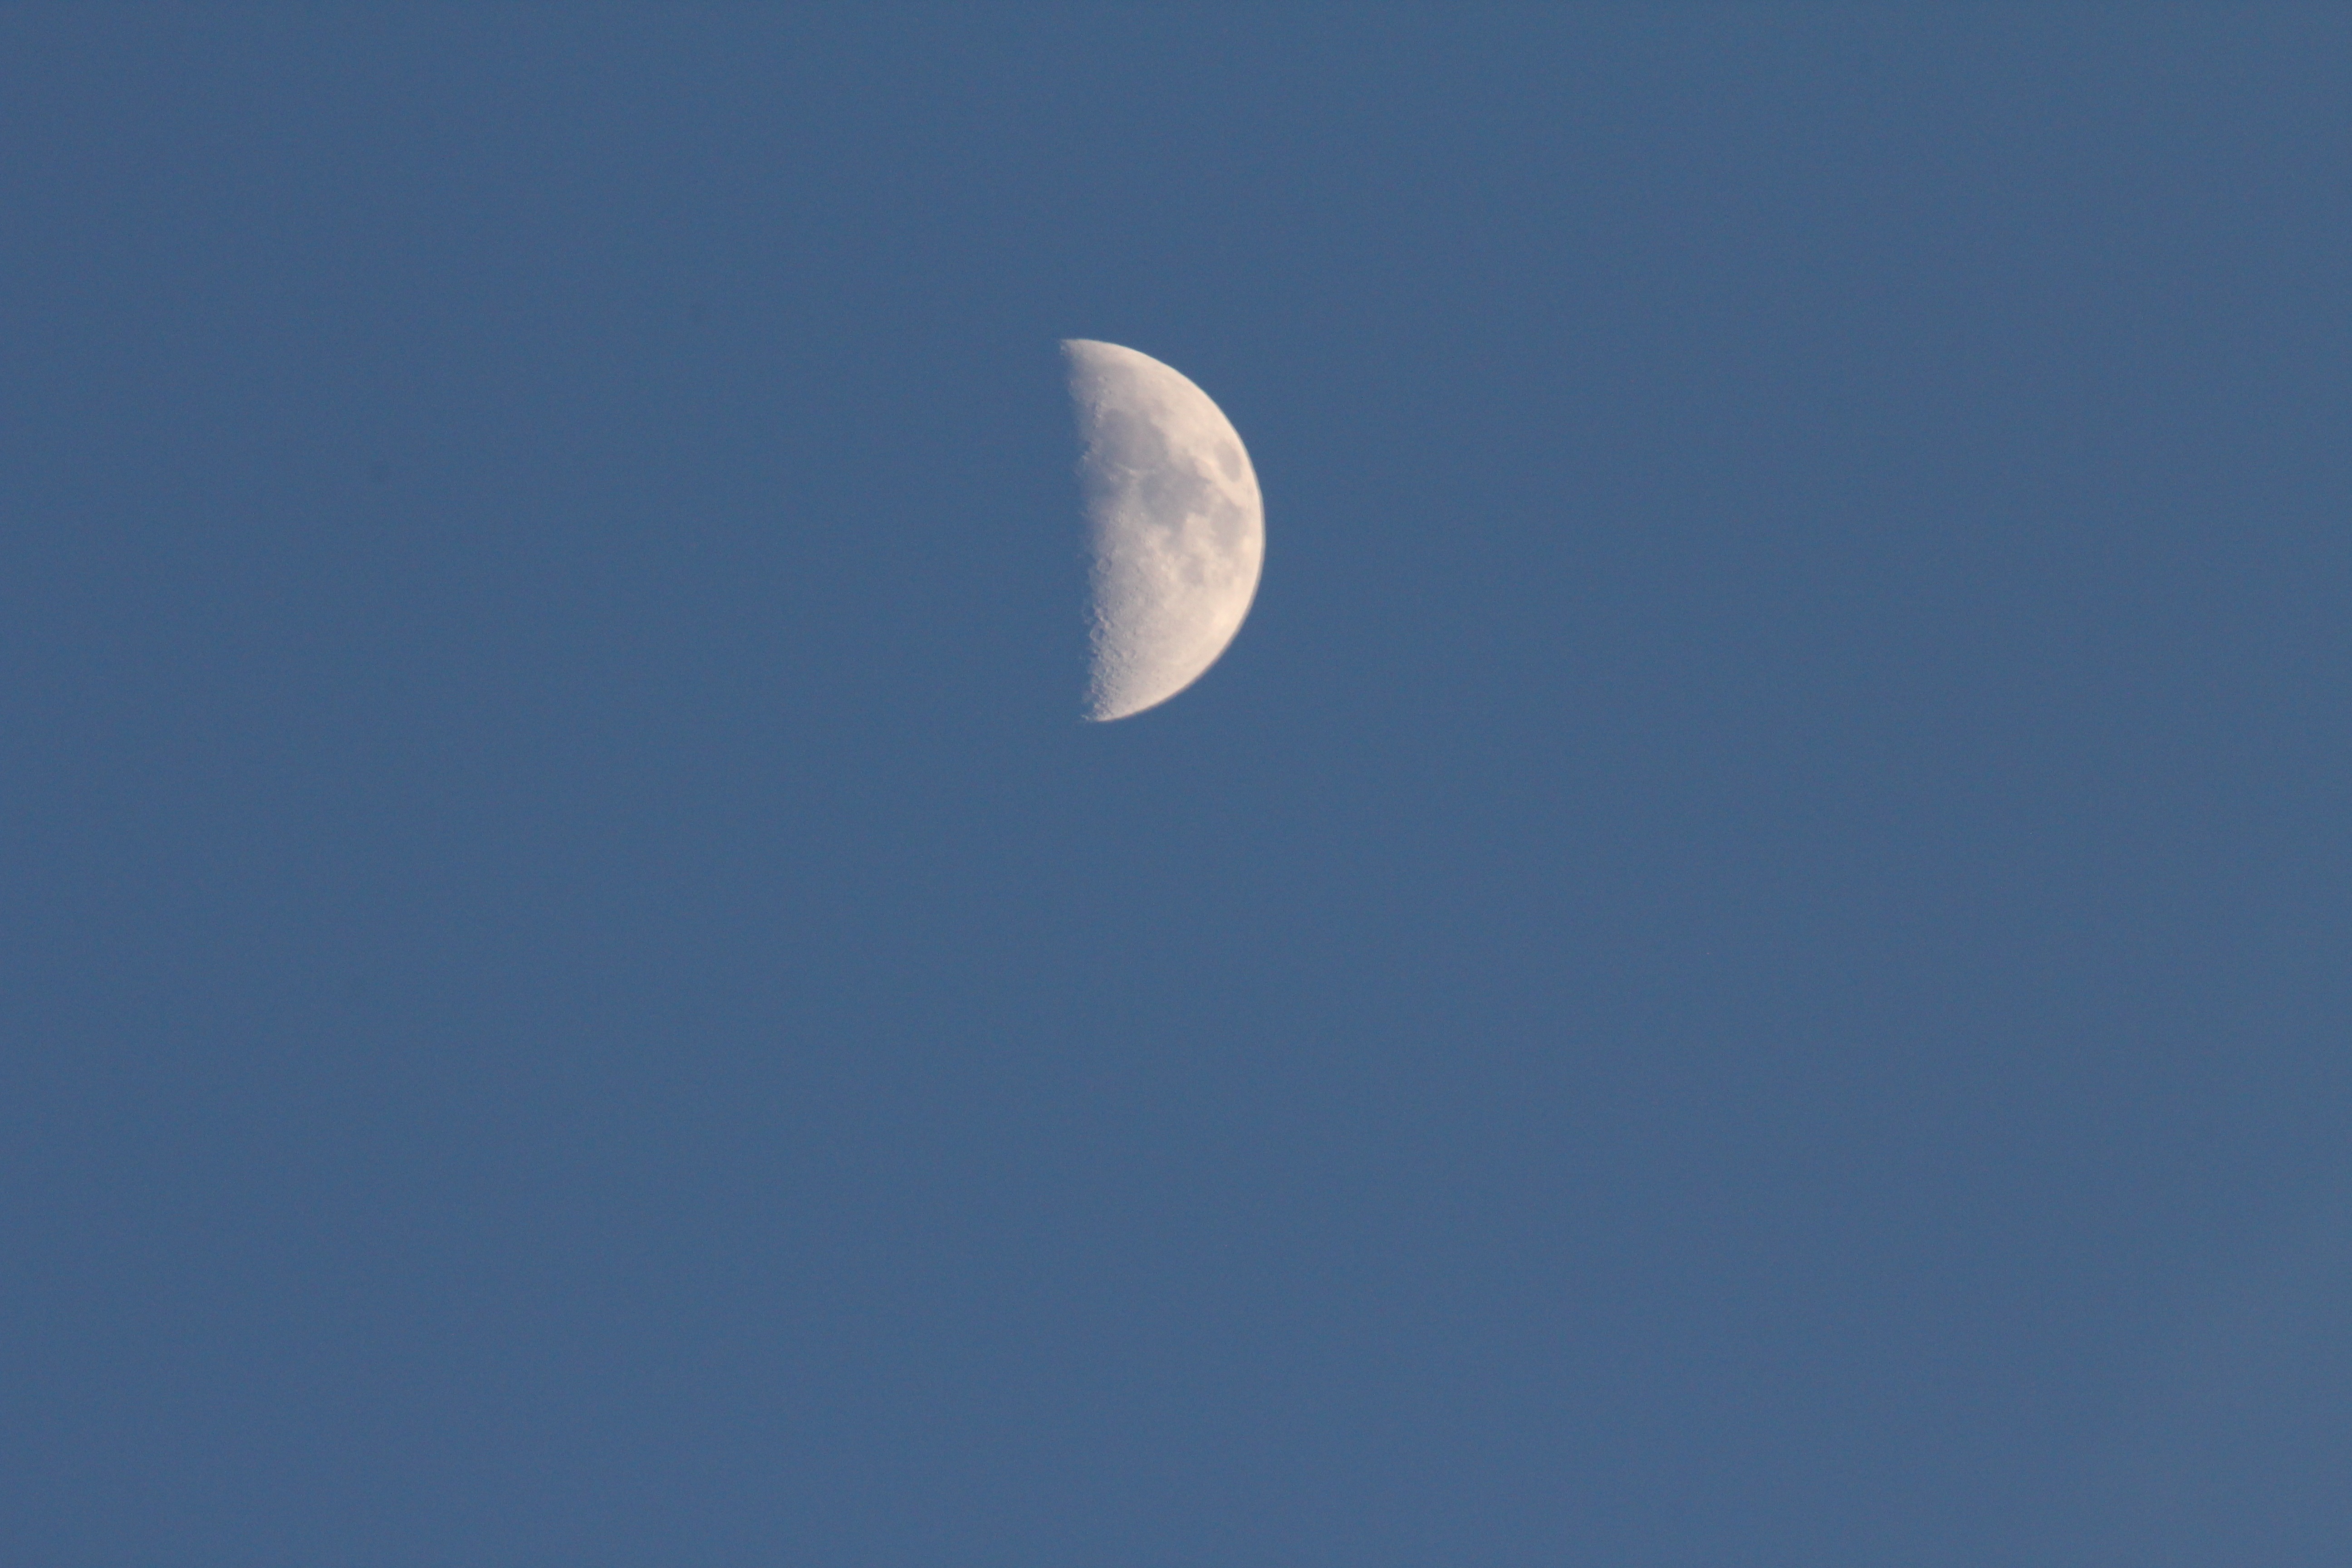
wing, cloud, sky, dark, moon, moonlight, half moon, mood, crescent, sky blue, astronomical object, atmosphere of earth